Bahram-Shah of Ghazna

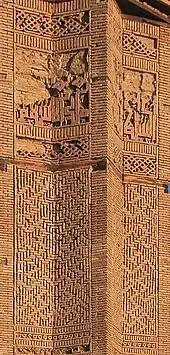
Bahram Shah Minaret decorative detail.

In 1135, Bahram stopped paying tribute to Ahmed Sanjar. In response, Sanjar marched an army to Ghazna, and Bahram, seeing the size of Sanjar's army, fled to Lahore the second Ghaznavid capital. After sending diplomatic entreaties, Bahram was assured of his throne, his position as a tributary of the Seljuq empire and returned to Ghazna. Between 1143 and 1146, Bahram commissioned Abu'l-Ma'ali Nasrallah to translate the Indian fable story Kalila wa Dimna from Arabic to Persian.